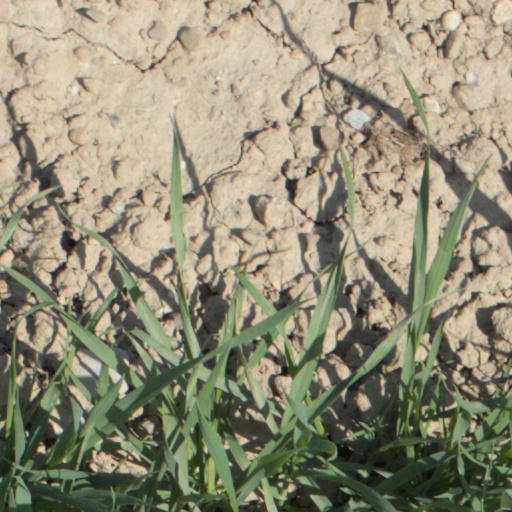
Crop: wheat